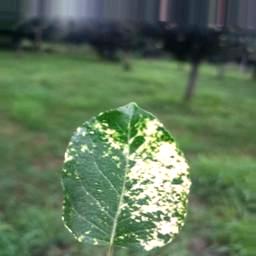
Label: Apple_Mosaic